Dutch colonial empire

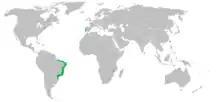
Dutch and Portuguese colonial empires at their Treaty of the Hague war settlement in 1661

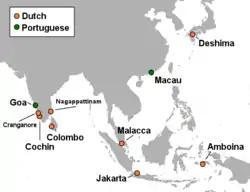
Primary Dutch and Portuguese settlements in Asia, c. 1665. With the exception of Jakarta and Deshima, all had been captured by the Dutch East India Company from Portugal.

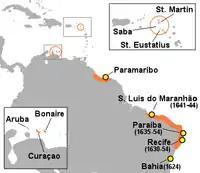
Dutch conquests in the West Indies and Brazil

The Dutch attacked most of Portugal's far-flung trading network in and around Asia, including Ceylon (modern Sri Lanka), and Goa, as well as attacks upon her commercial interests in Japan, Africa (especially Mina), and South America. Even though the Portuguese had never been able to capture the entire island of Ceylon, they had been able to keep the coastal regions under their control for a considerable time before the coming of the Dutch in war. Portugal's South American colony, Brazil, was partially conquered by the United Provinces.